Procession

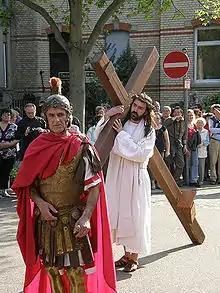
Christian Easter passion procession in Stuttgart, Germany (detail)

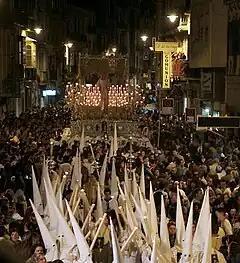
Christian Easter procession in Malaga, Spain

After the ascendency of Christianity in the Roman Empire, the consular processions in Constantinople retained their religious character, now proceeding to Hagia Sophia, where prayers and offerings were made; but in Rome, where Christianity was not so widely spread among the upper classes, at first the tendency was to convert the procession into a purely civil function, omitting the pagan rites and prayers, without substituting Christian ones.